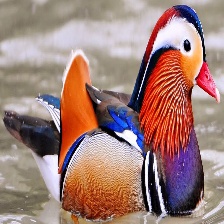
Species: MANDRIN DUCK
Scientific name: AIX GALERICULATA
ImageNet parent category: drake